Industrial history of Monterrey

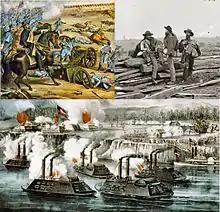
American Civil War (12 of April 1861 – 13 of May 1865)

Another significant event that contributed to the economic development of Monterrey was the American Civil War. During this conflict, the ports in the United States were blockaded, which led to an increased use of the northern Mexican ports for the distribution of cotton to Europe. Monterrey's customs authorities had control over these ports, resulting in a substantial influx of capital into the city. While this had positive implications for Monterrey's economy, the situation changed after the conclusion of the American Civil War, when trade with the United States resumed, impacting the city's commerce.